Susan Tolsky

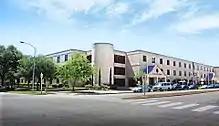
Bellaire High School, where Tolsky first started acting

Susan Gaye Tolsky was born on April 6, 1943, in Houston, Texas, to shop owners Sarah (née Hartstein) and Abe Tolsky. She was of Russian Jewish descent. She had one older sister, Noel. Tolsky became interested in comedy at a young age. At age eight, she performed a one-woman show at slumber parties in her neighborhood.